George Crook

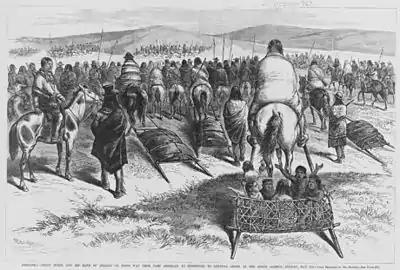
Crazy Horse and his band of Oglala Lakota on their way from Camp Sheridan to surrender to General Crook at Red Cloud Agency near Camp Robinson, Nebraska, May 6, 1877.

After the disaster at the Little Bighorn, the U.S. Congress authorized funds to reinforce the Big Horn and Yellowstone Expedition. Determined to demonstrate the willingness and capability of the U.S. Army to pursue and punish the Sioux, Crook took to the field. After briefly linking up with General Alfred Terry, military commander of the Dakota Territory, Crook embarked on what came to be known as the grueling and poorly provisioned Horsemeat March, upon which the soldiers were reduced to eating their horses and mules. A party dispatched to Deadwood for supplies came across the village of American Horse the Elder on September 9, 1876. The well-stocked village was attacked and looted in the Battle of Slim Buttes. Crazy Horse led a counter-attack against Crook the next day, but was repulsed by Crook's superior numbers.